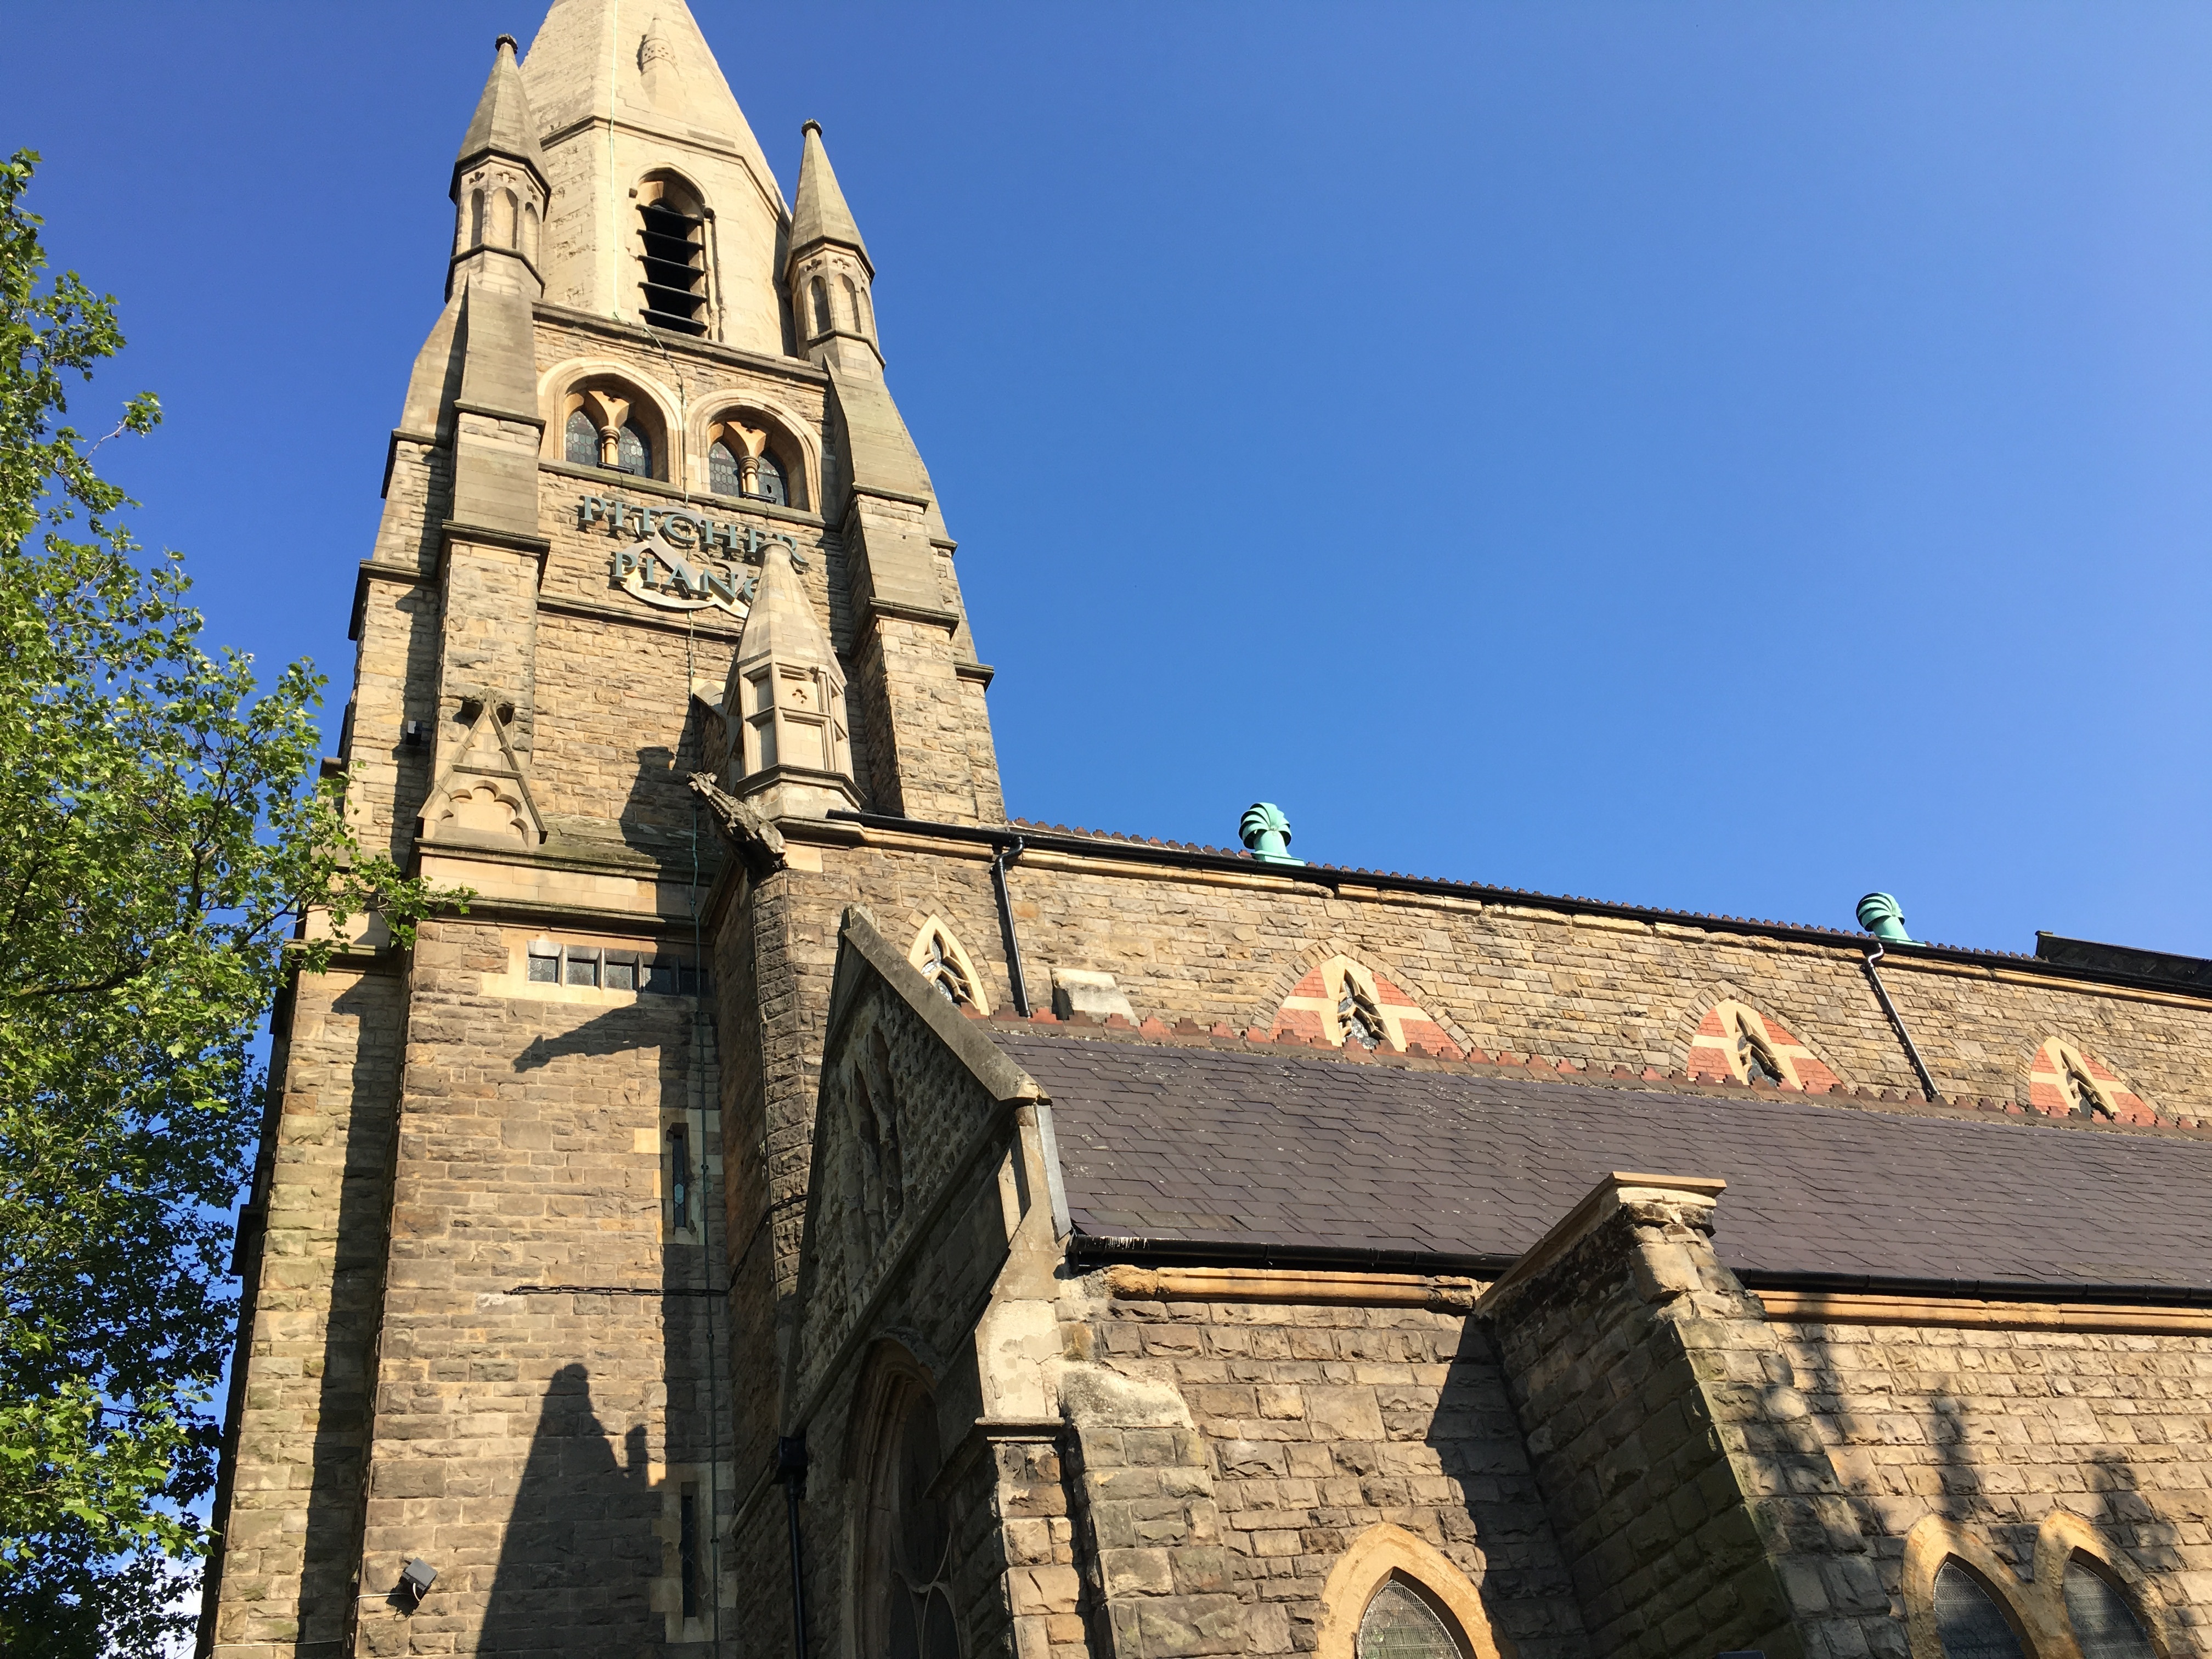
architecture, building, tower, landmark, facade, church, cathedral, chapel, place of worship, bell tower, uk, catholic, spire, steeple, middle ages, nottingham, st barnabas cathedral